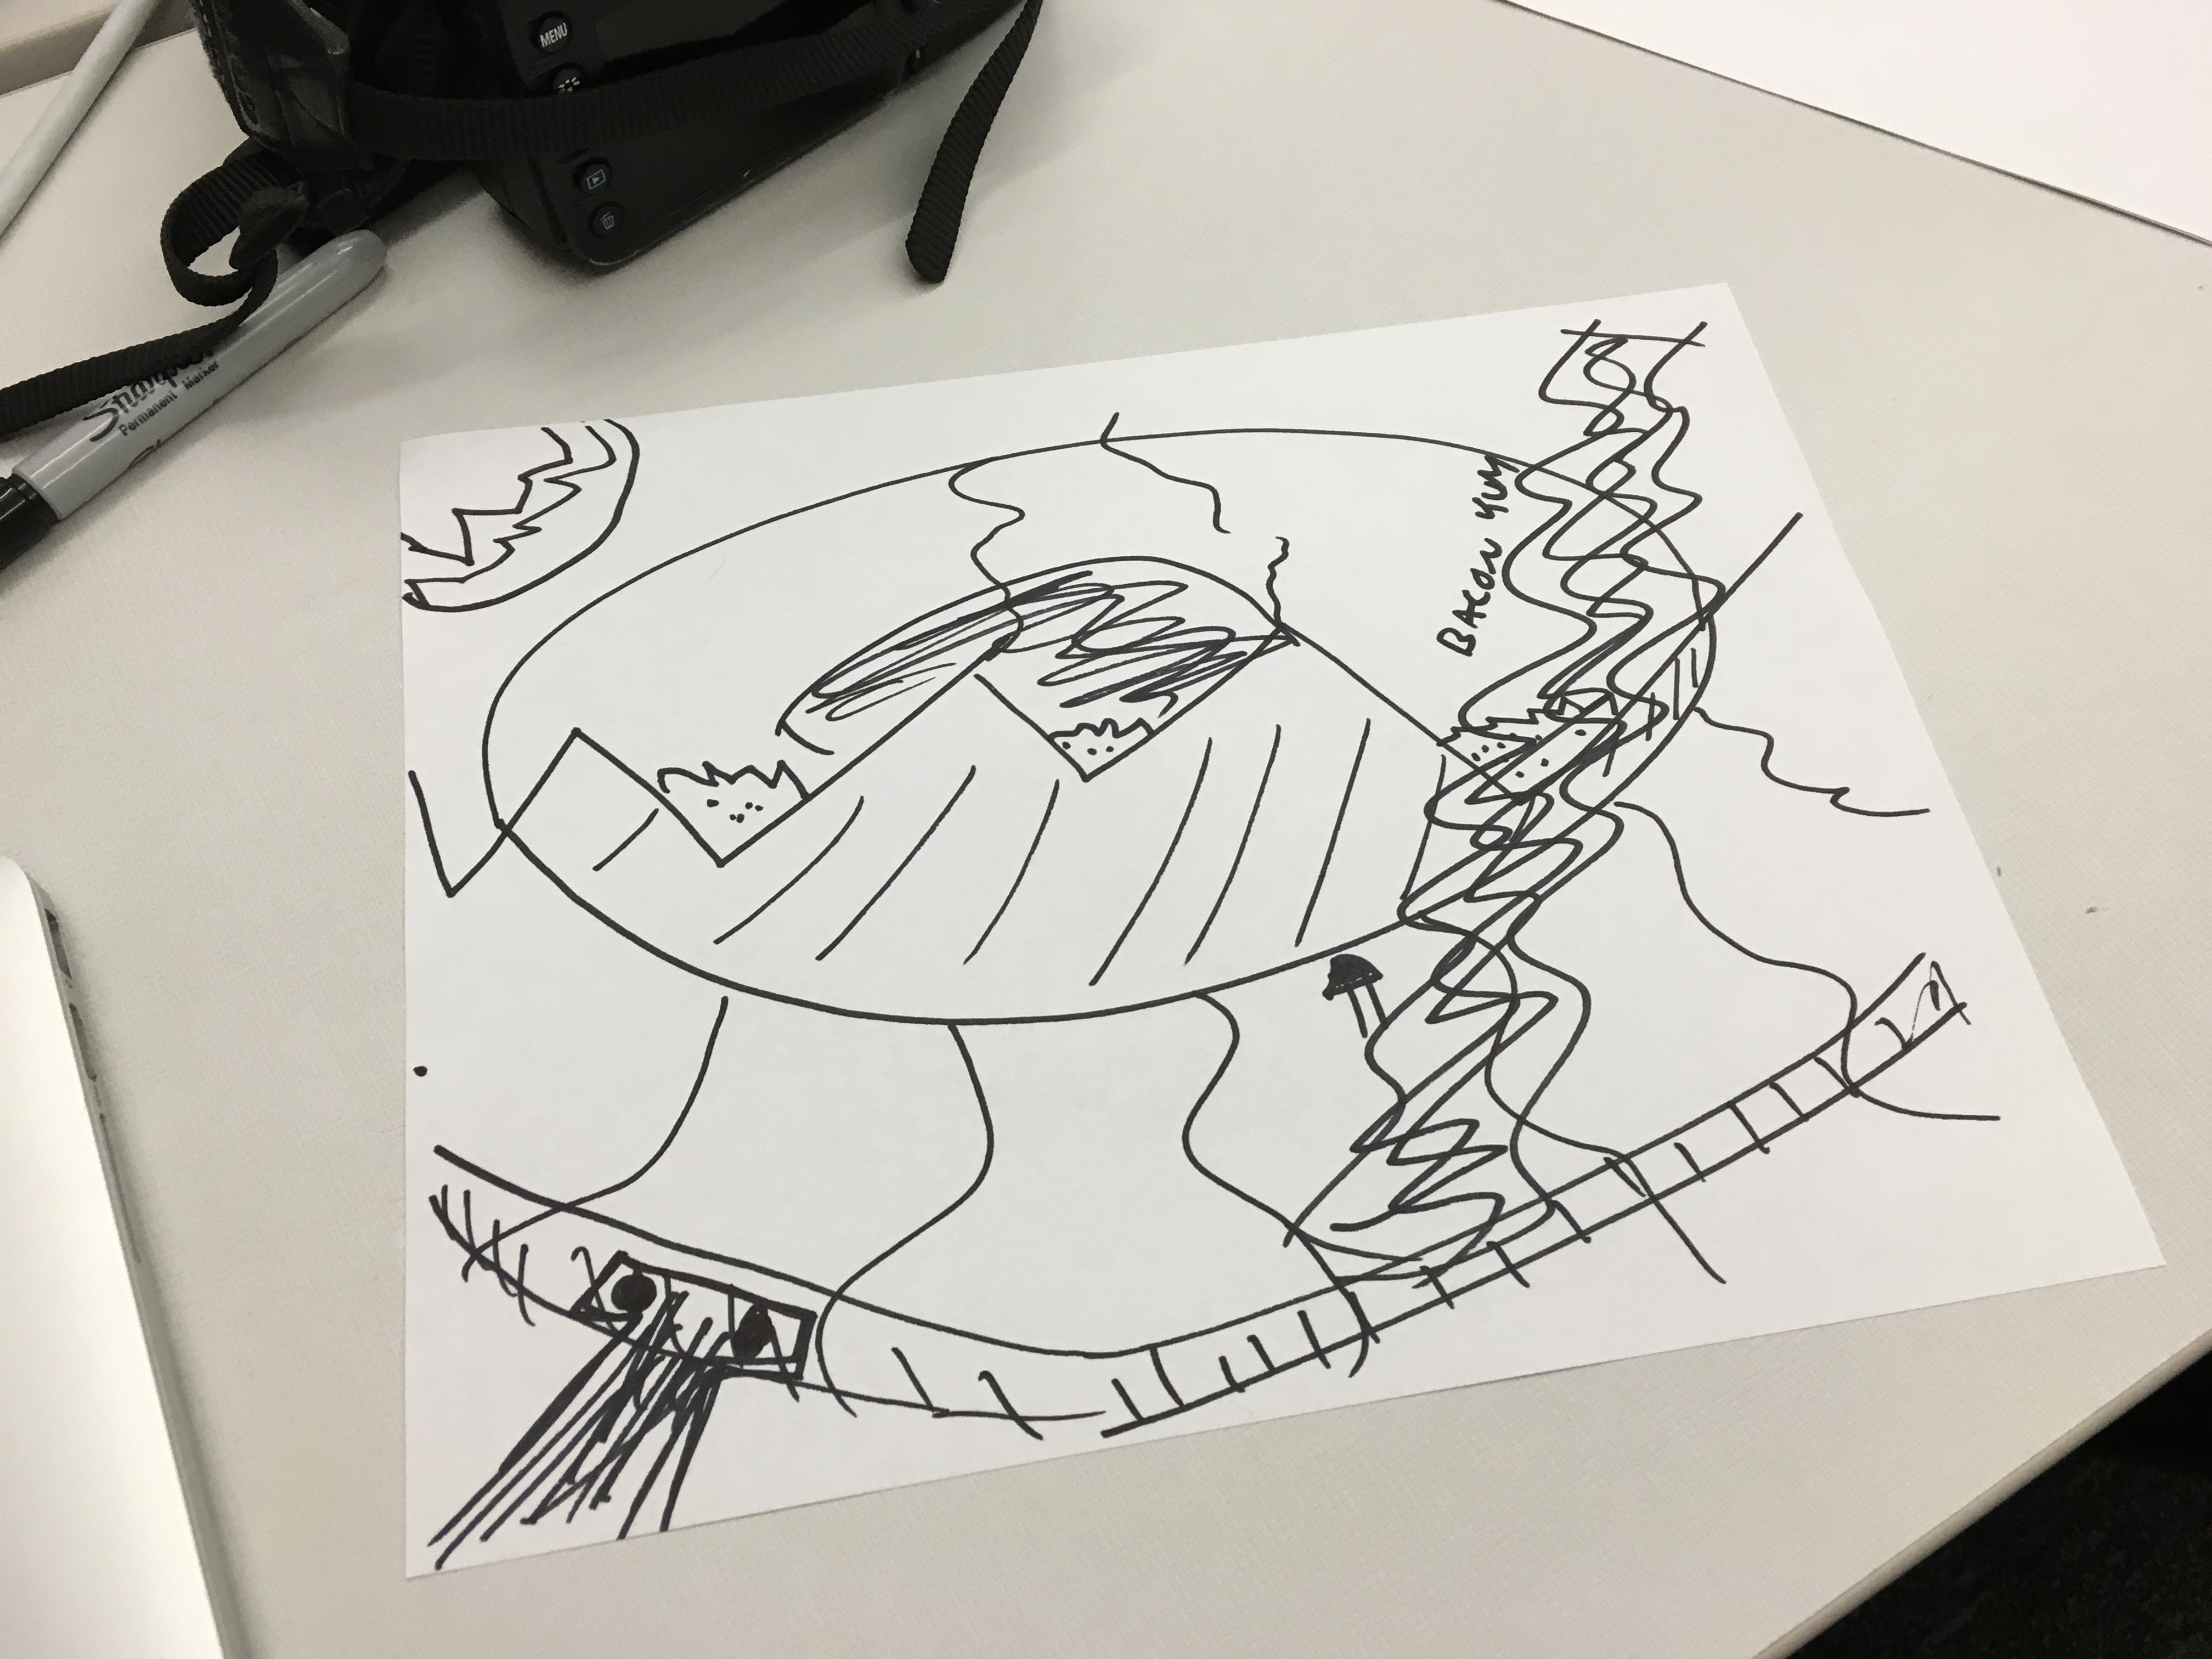
brand, art, sketch, drawing, illustration, calligraphy, indieedtech